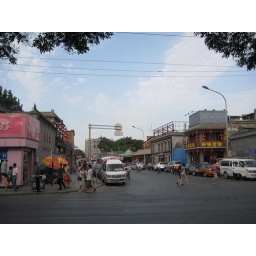
This is the first day that we have seen blue sky since arriving in China.